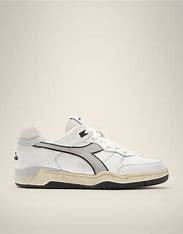
Brand: Diadora
Model: 100